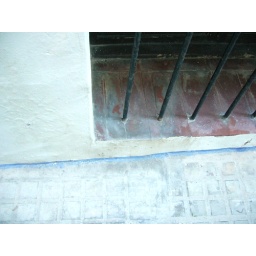
blue line around the house means the fisherman used to live there.